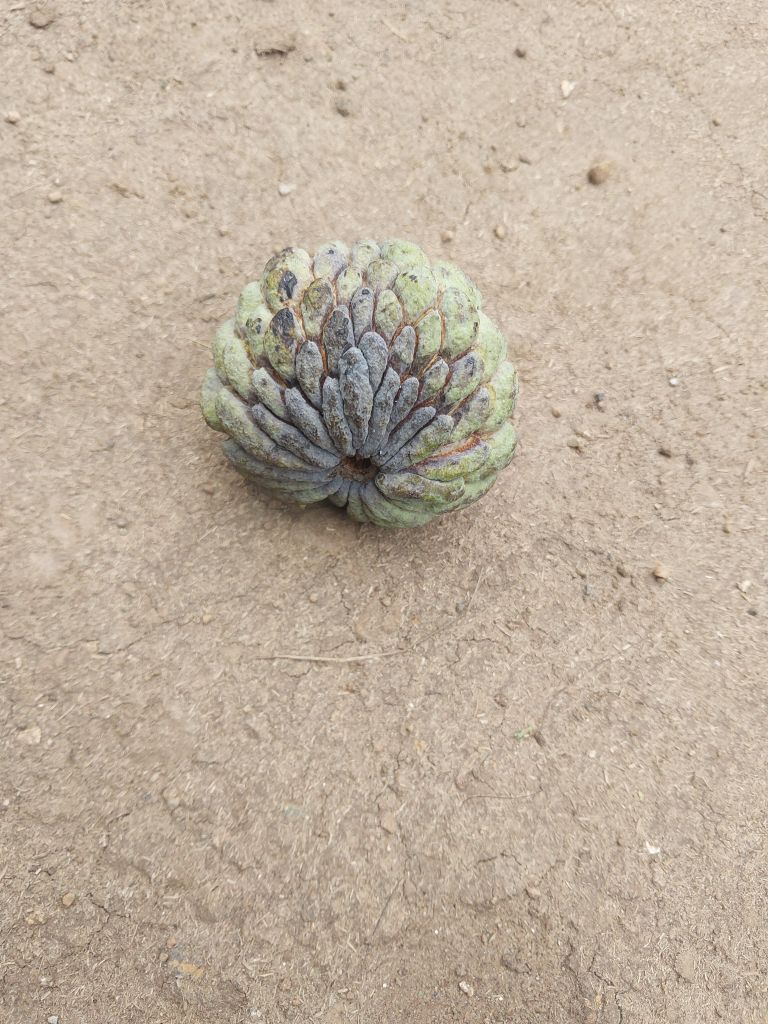
Disease label: Blank Canker